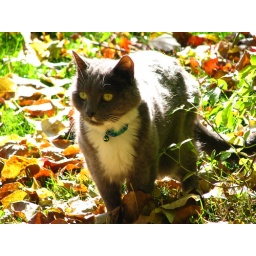
cat currently living in the music building